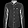
Label: Shirt